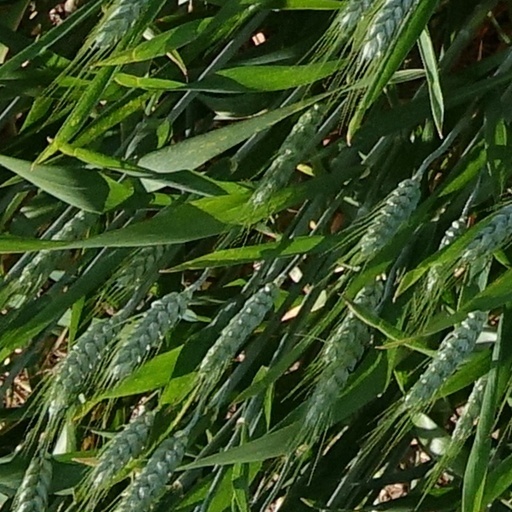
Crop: wheat